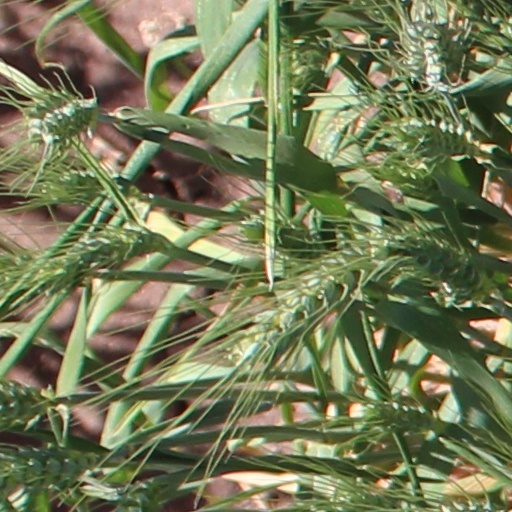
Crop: wheat